Battle of Remagen

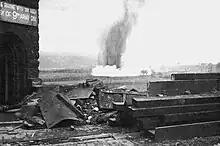
German bombs fall near the Ludendorff Bridge after it was captured by the U.S. Army.

After the bridge was captured, U.S. Army military engineers and technicians from the U.S. Army engineers from the 276th Engineer Combat Battalion and specialized welders and steel workers from 1058th Bridge Construction and Repair Group immediately started work to repair battle damage, fill holes in the deck, and reinforce the bridge. At 4:30 am on 8 March, the 1st Battalion/310th Infantry Regiment/78th crossed the Ludendorff Bridge, followed in the next two days by the rest of the division. The 78th were joined by the 79th and the 99th Infantry Divisions.